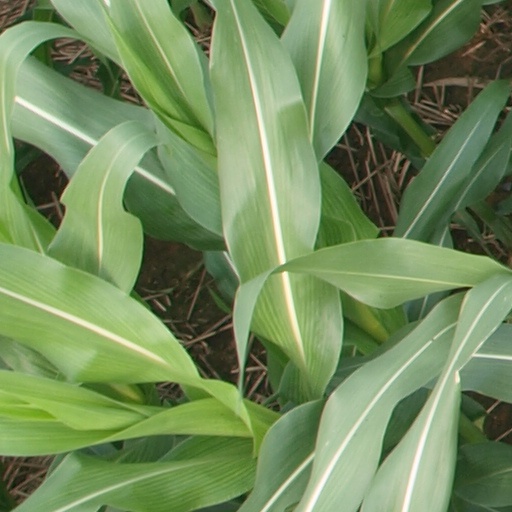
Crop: maize; corn